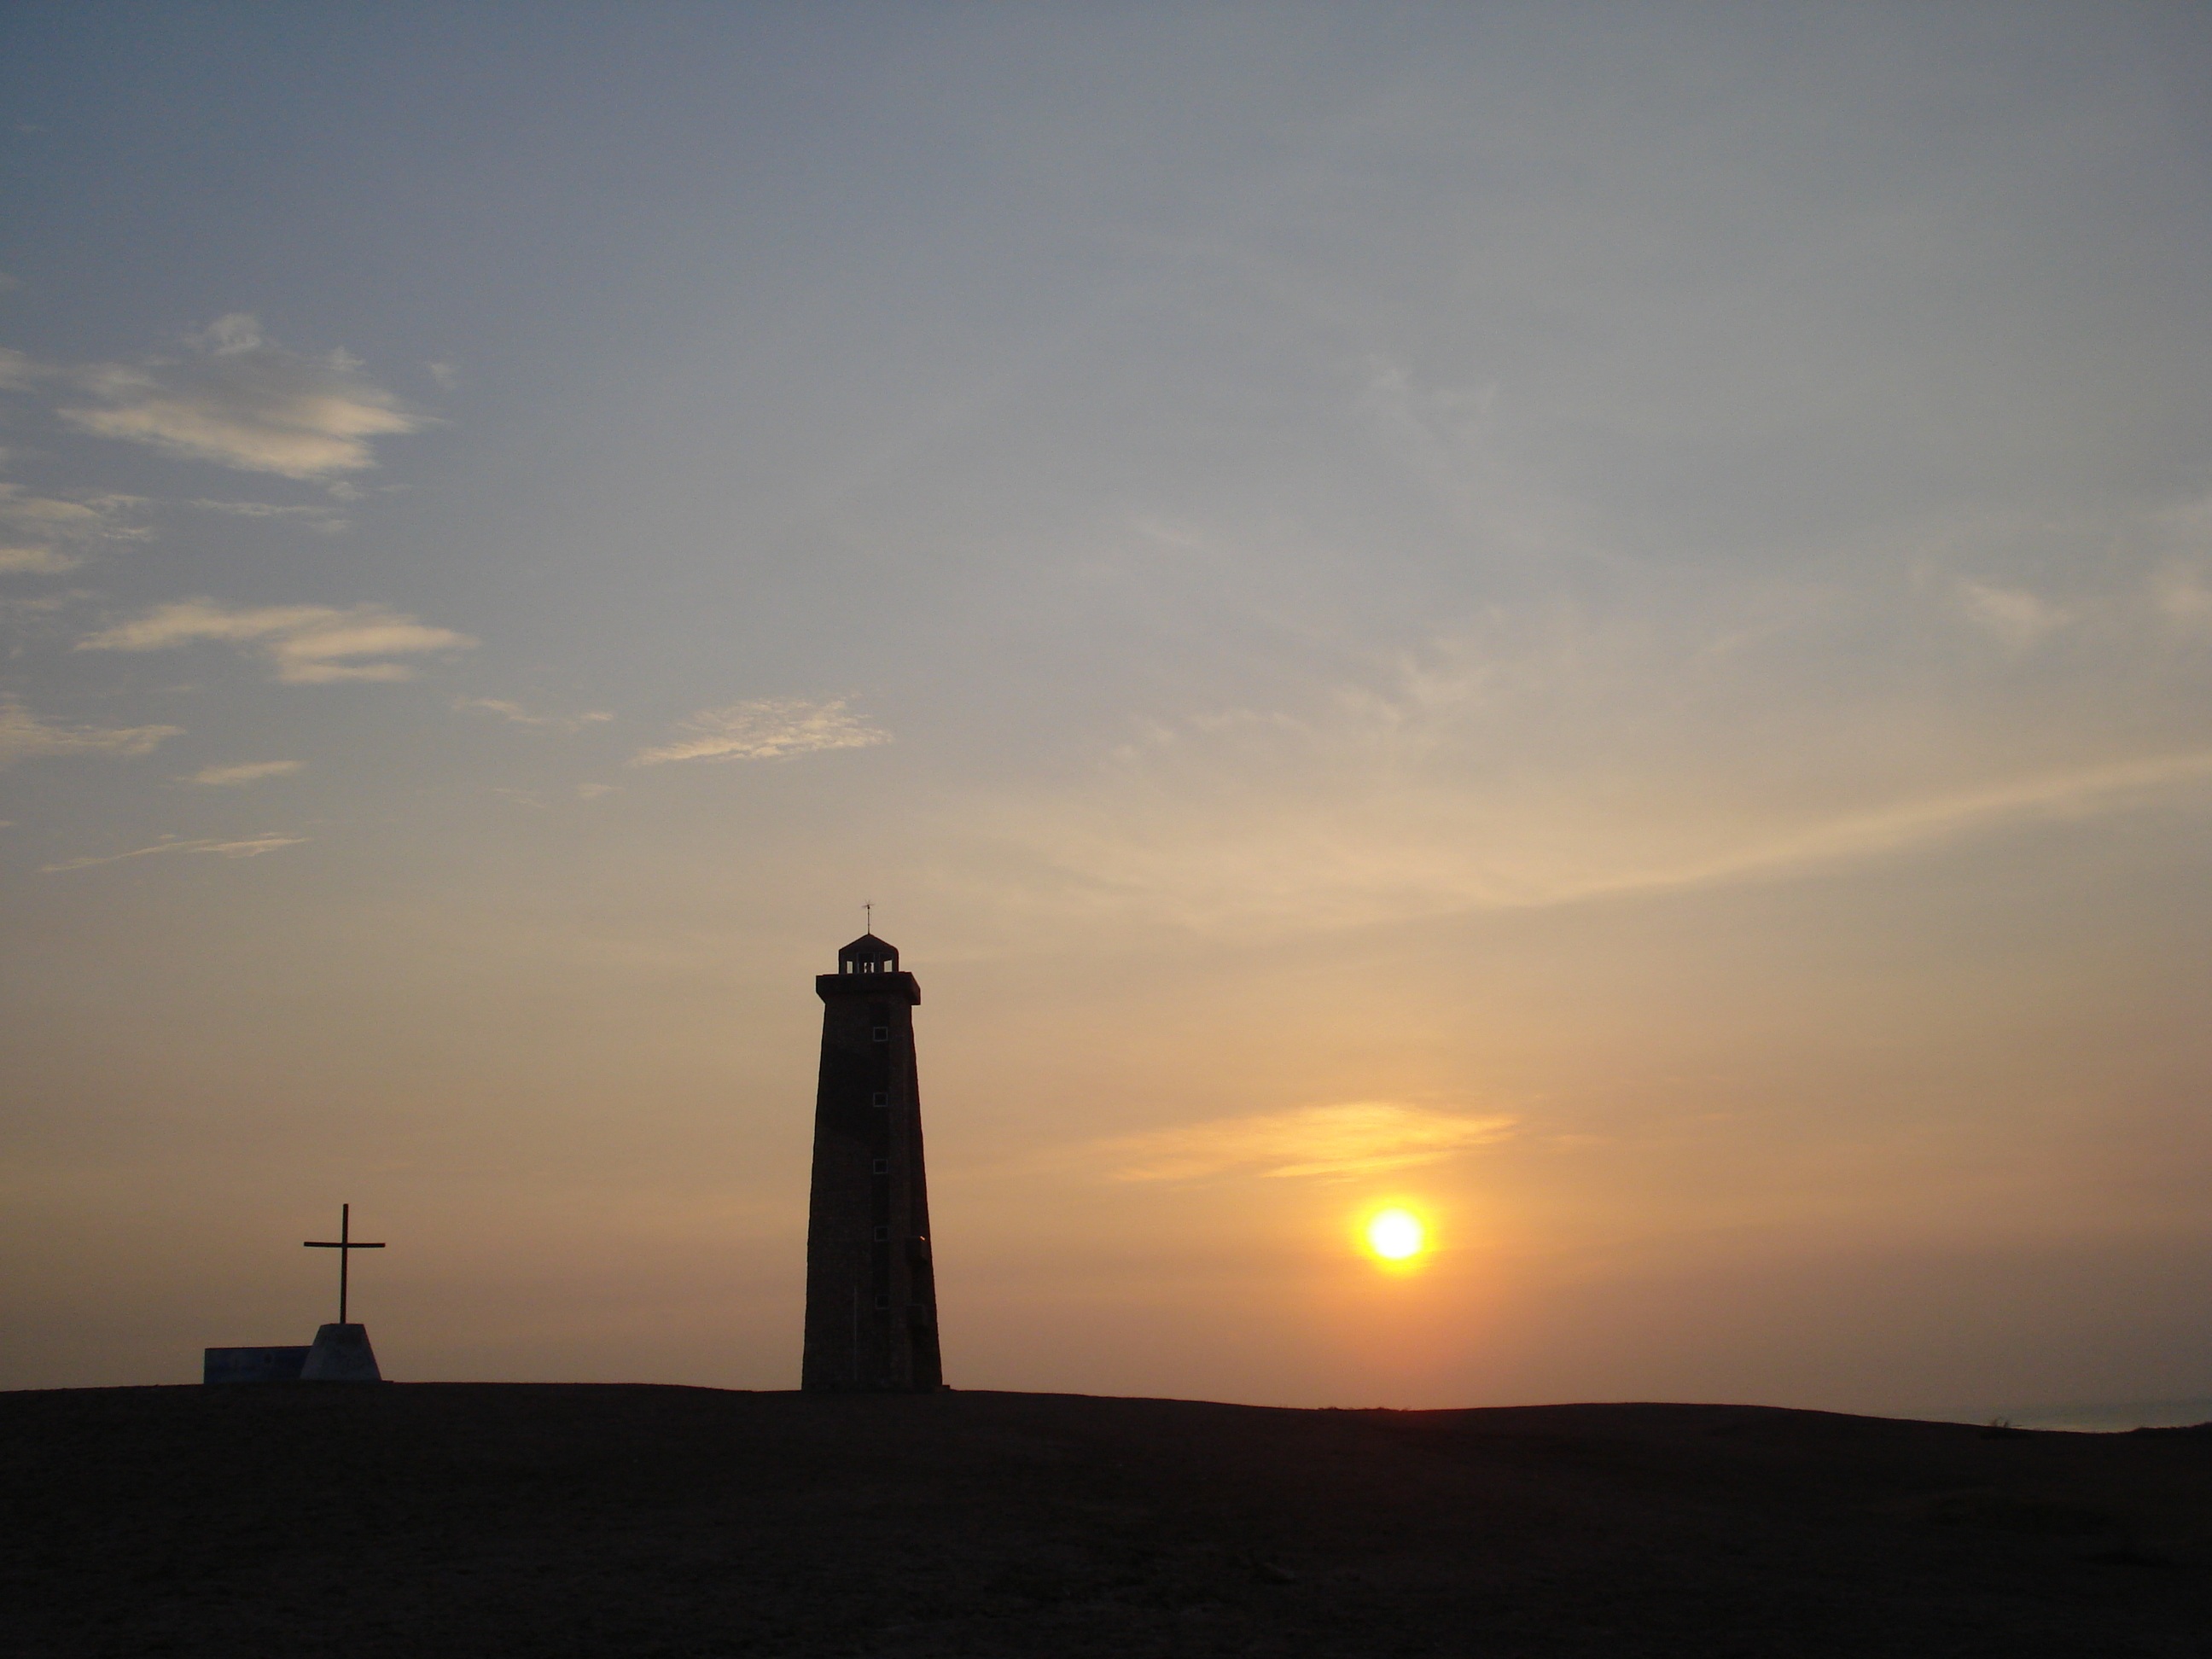
landscape, sea, coast, ocean, horizon, cloud, lighthouse, sky, sun, sunrise, sunset, sunlight, morning, dawn, dusk, evening, twilight, tower, nautical, navigation, afterglow, atmospheric phenomenon